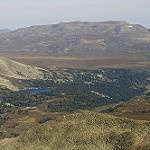
Label: mountain